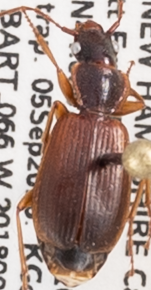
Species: Cymindis cribricollis
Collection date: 2018-09-05
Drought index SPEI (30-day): -0.674
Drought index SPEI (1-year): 0.216
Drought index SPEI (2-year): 0.47